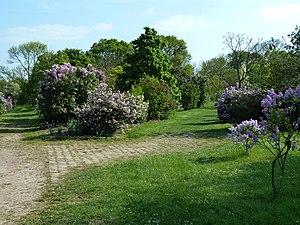
L’arboretum de l’école Du Breuil, ou arboretum de Paris, est situé à Paris, dans le bois de Vincennes. Il fait partie des quatre pôles du Jardin botanique de la Ville de Paris avec le Parc floral de Paris, lui aussi dans le Bois de Vincennes, ainsi que le Parc de Bagatelle et le Jardin des serres d'Auteuil, tous deux dans le Bois de Boulogne.
Cette page recense les jardins de France bénéficiant du label « jardin remarquable ».